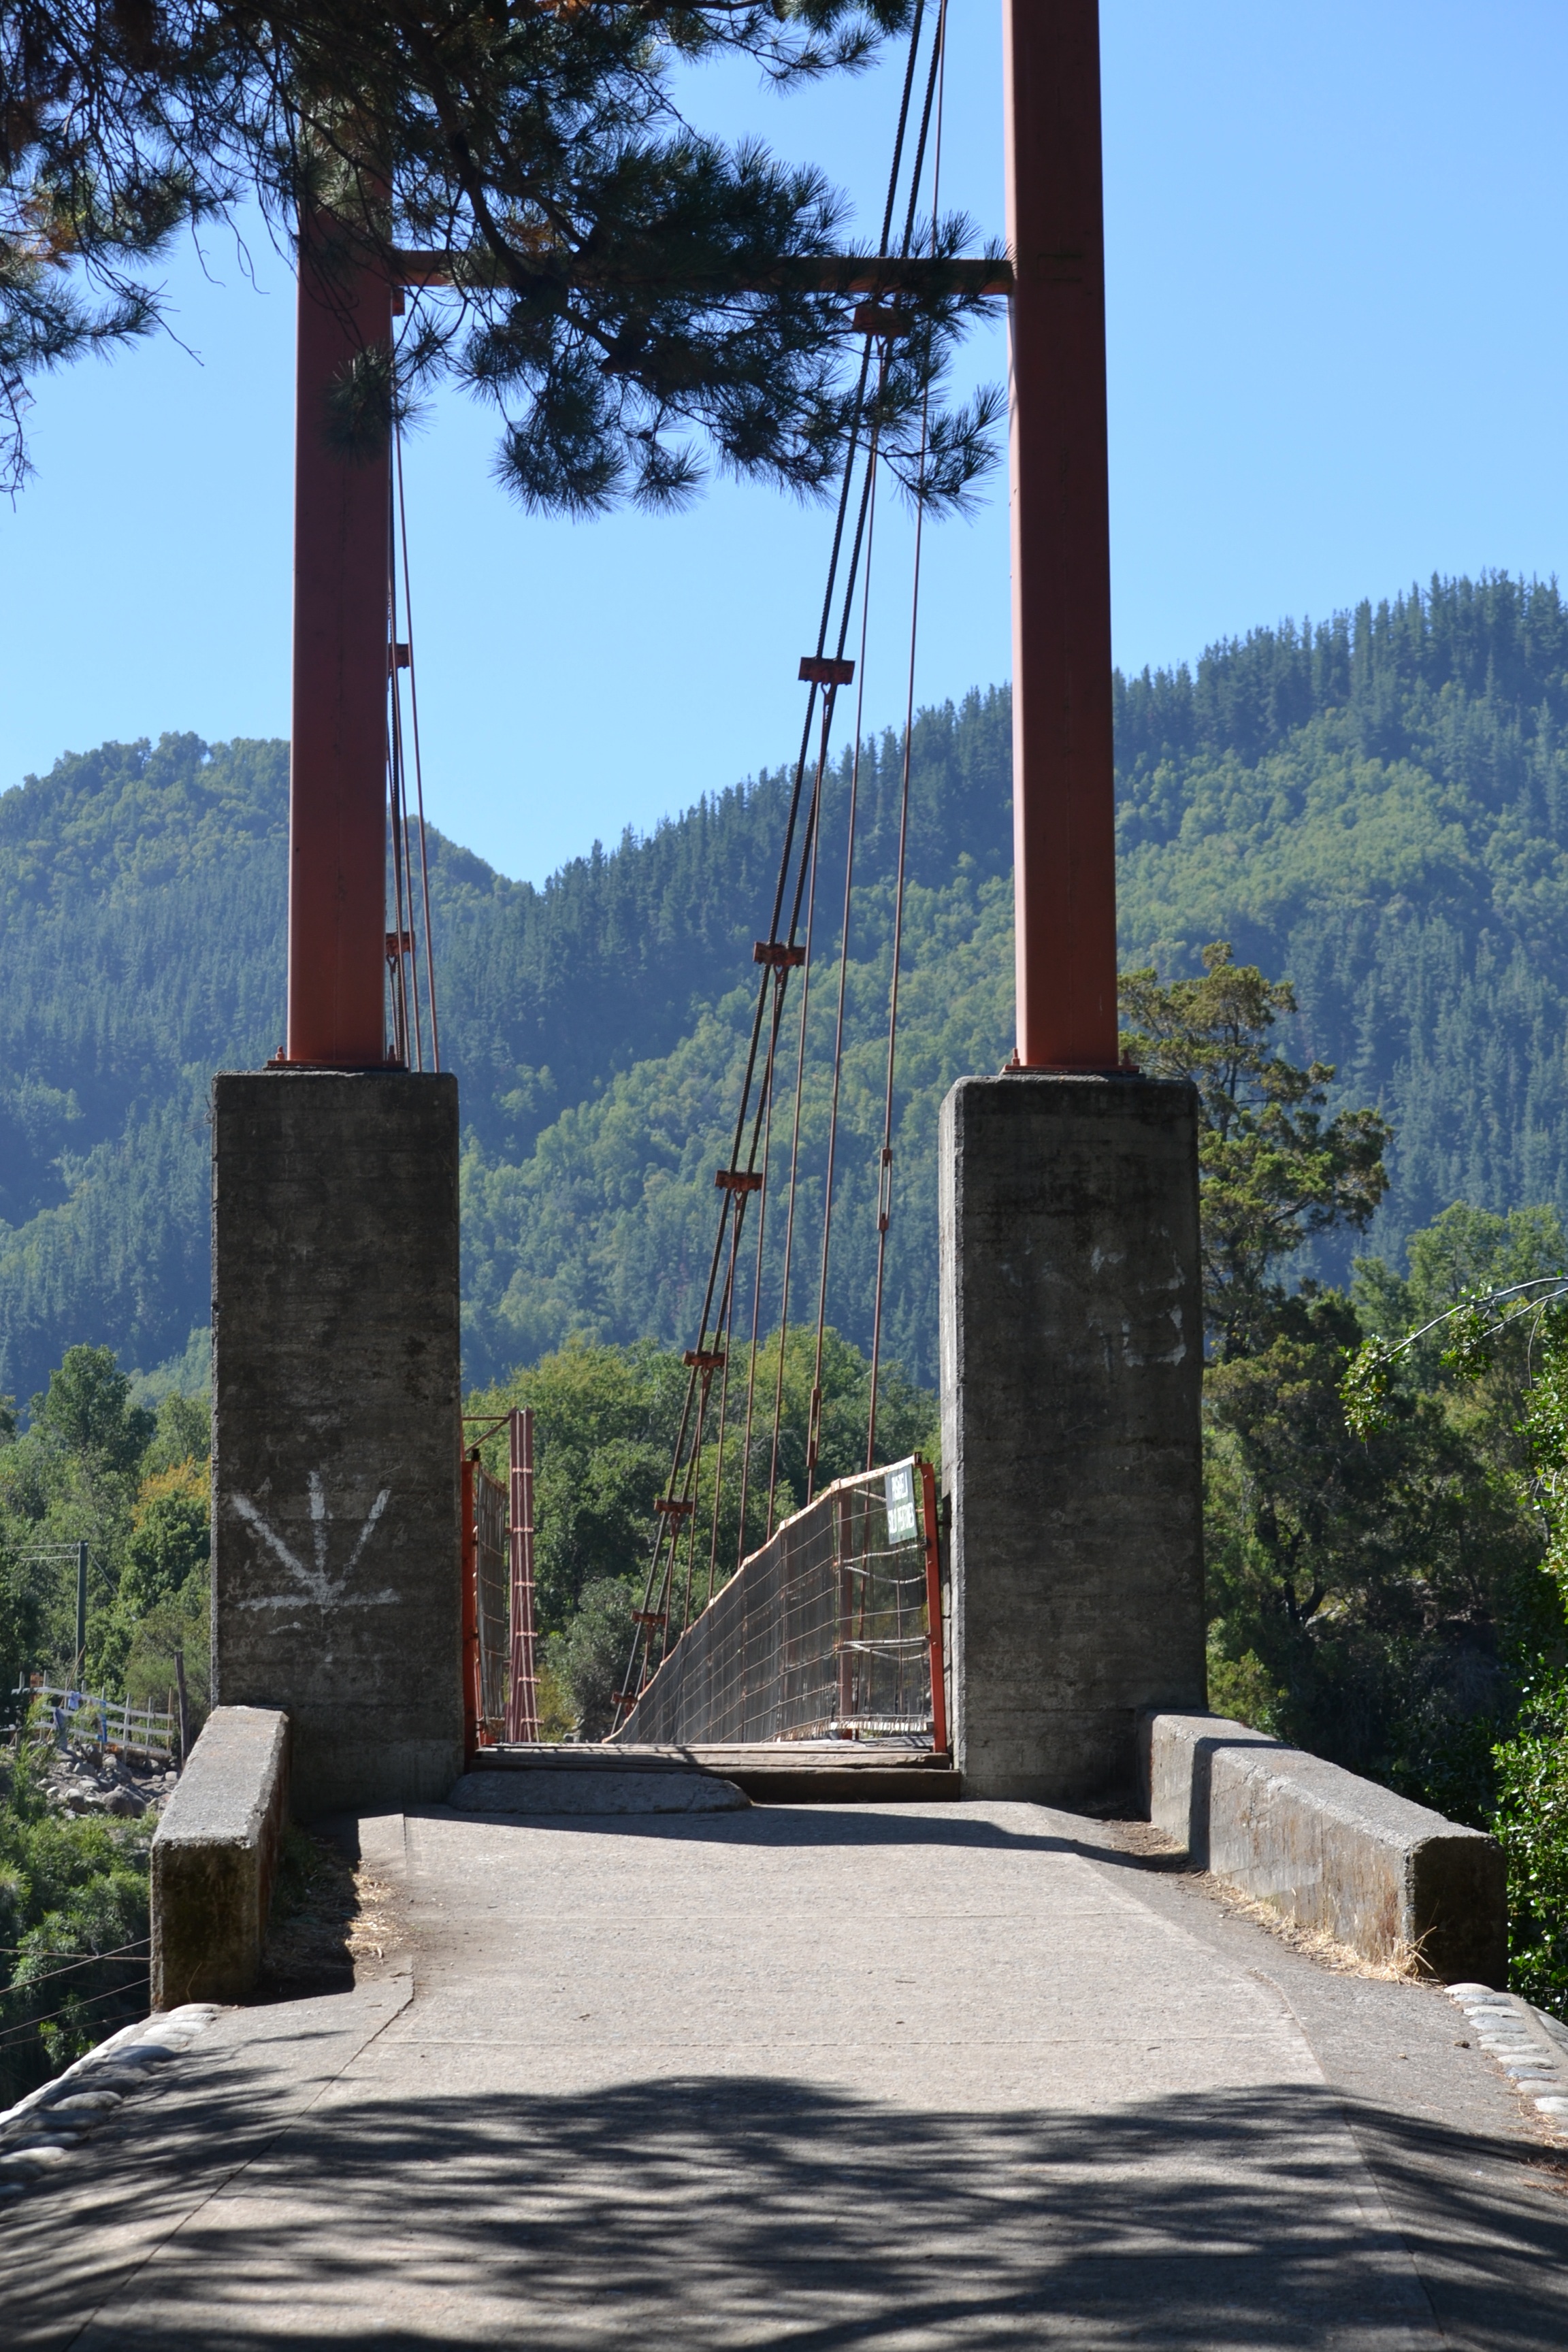
path, bridge, home, river, stone, monument, landmark, chapel, memorial, columns, arc, access, input, architectural